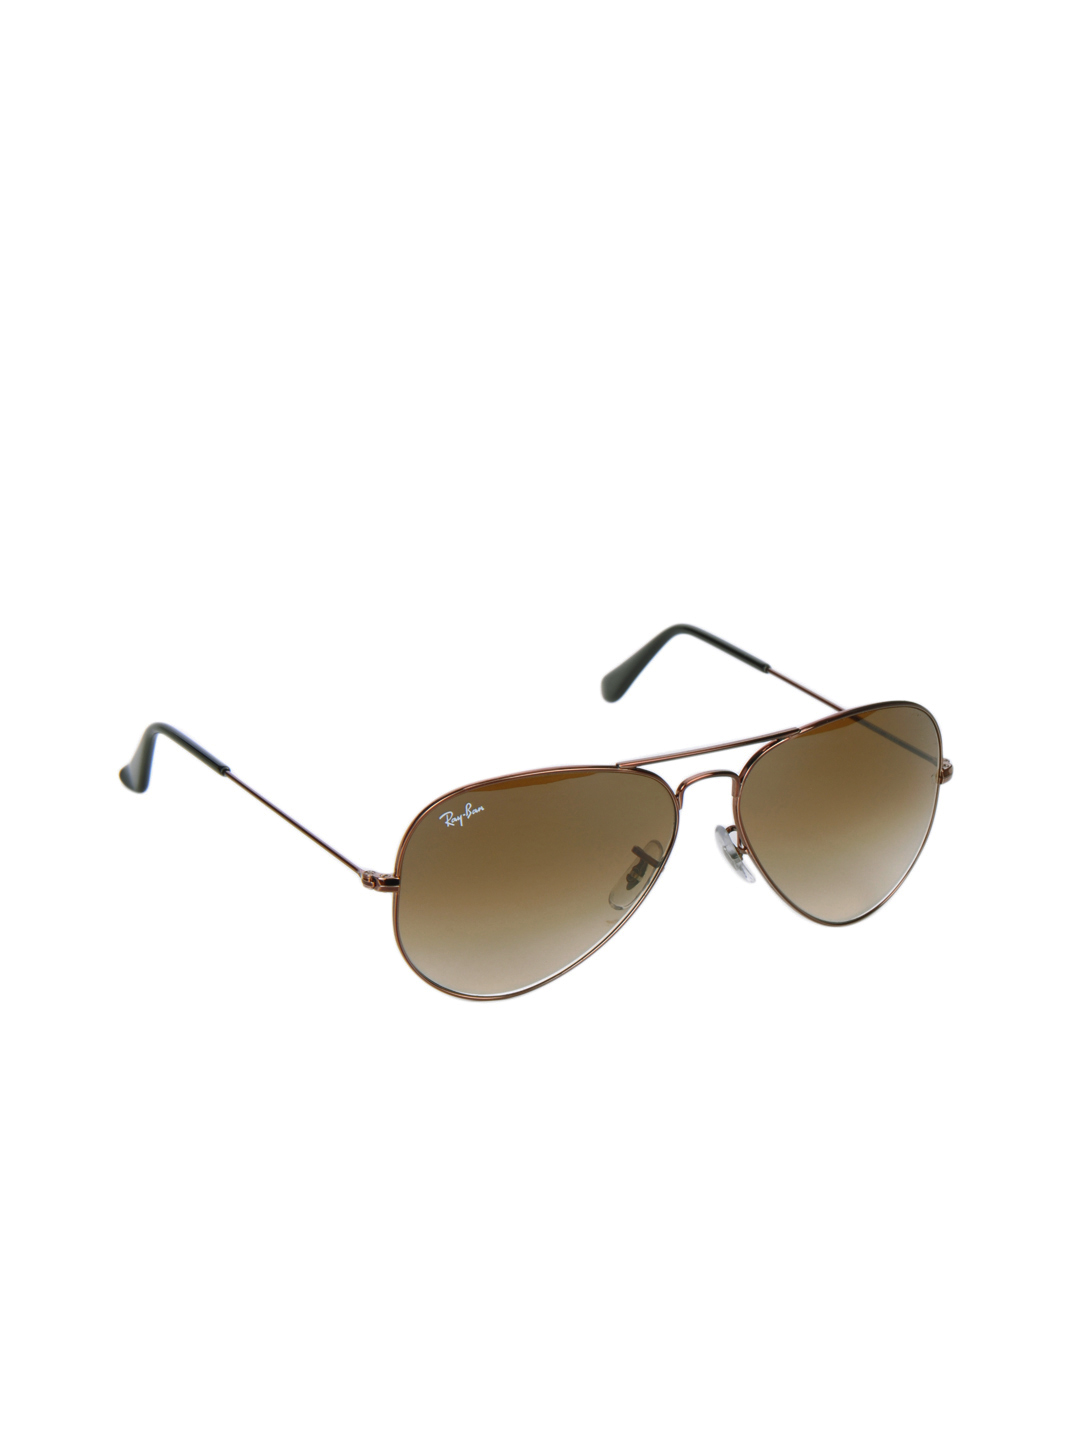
Ray-Ban Men Aviator Sunglasses
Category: Accessories / Eyewear / Sunglasses
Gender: Men
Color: Copper
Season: Winter 2016
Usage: Casual